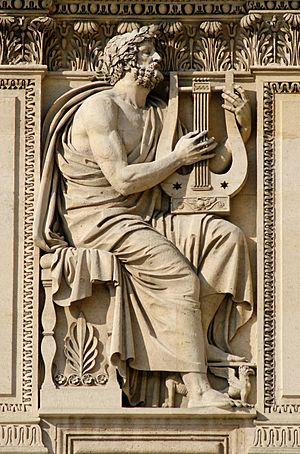
Homère par Antoine-Denis Chaudet, 1806. Relief à gauche de la fenêtre droite de la partie droite de la façade Ouest de la cour Carrée, palais du Louvre, Paris.